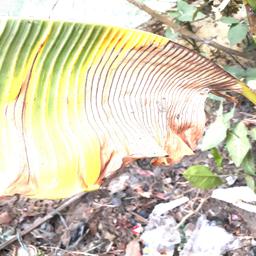
Label: POTASSIUM DEFICIENCY